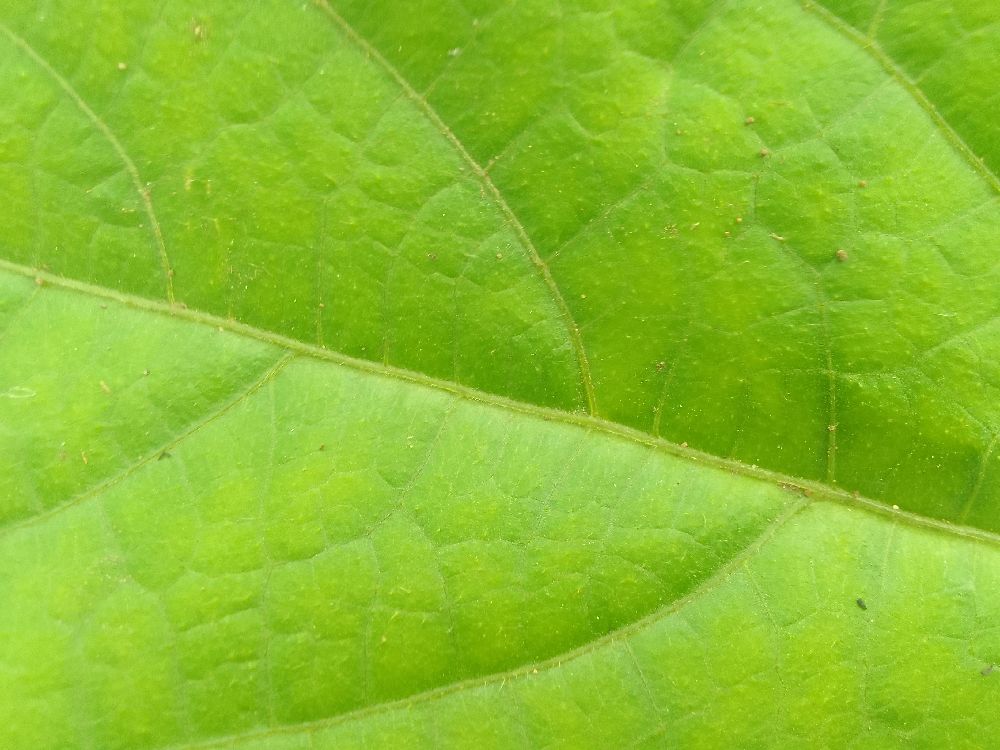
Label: healthy